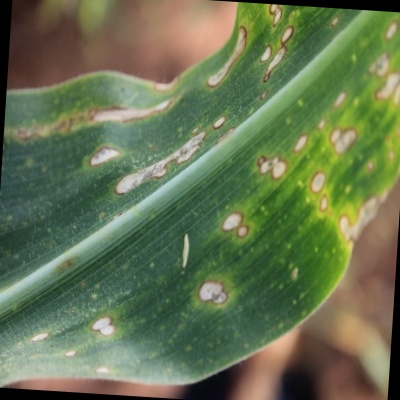
Label: Corn_(Maize)___Leaf_Spot